Thanha Rathi Ranga

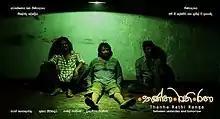

Thanha Rathi Ranga (Between Yesterday and Tomorrow) is a 2014 Sri Lankan Sinhala drama thriller film directed by Nilendra Deshapriya, in his directorial debut, and produced by Sunil T. Fernando for Sunil T. Films.